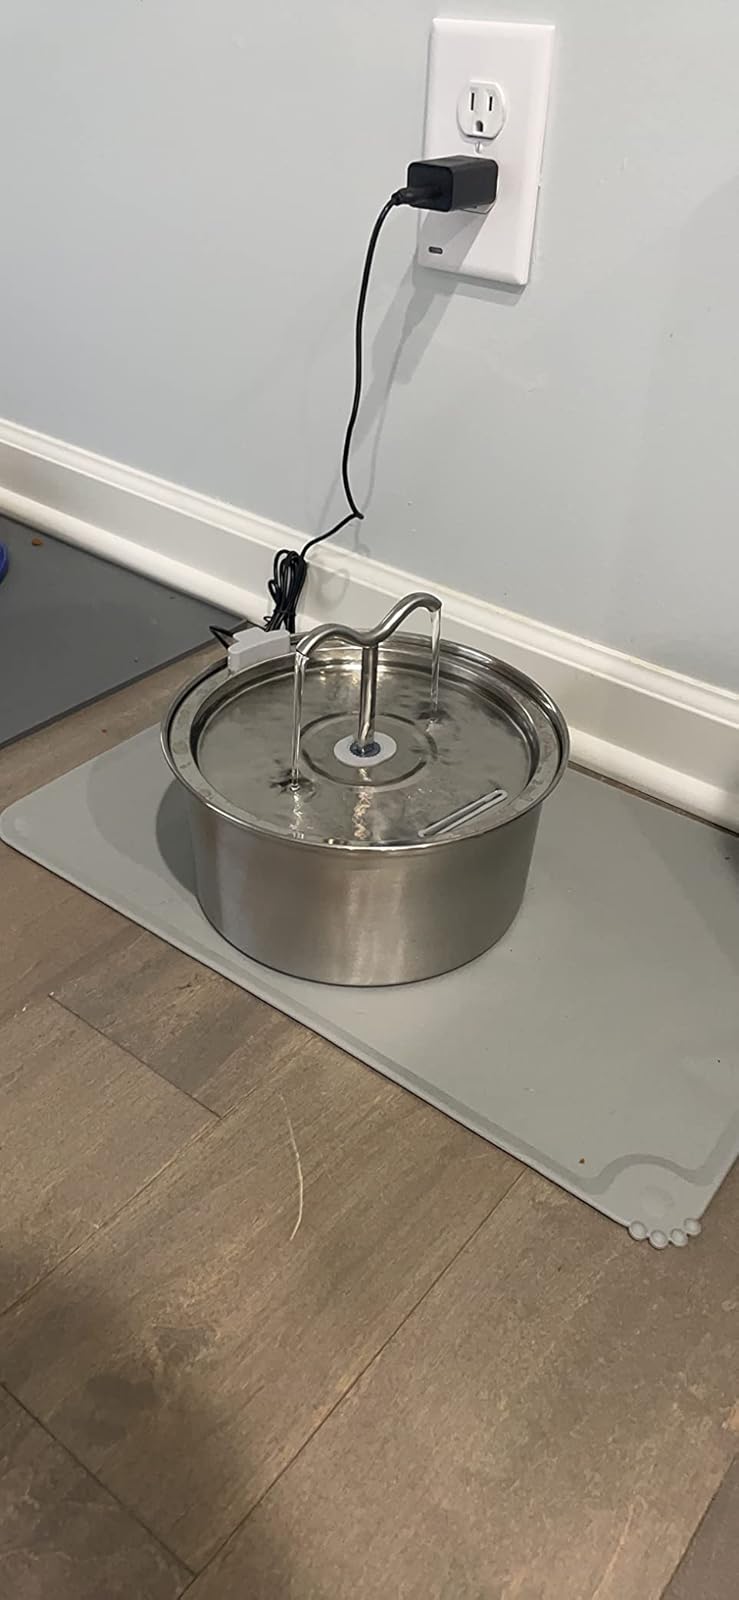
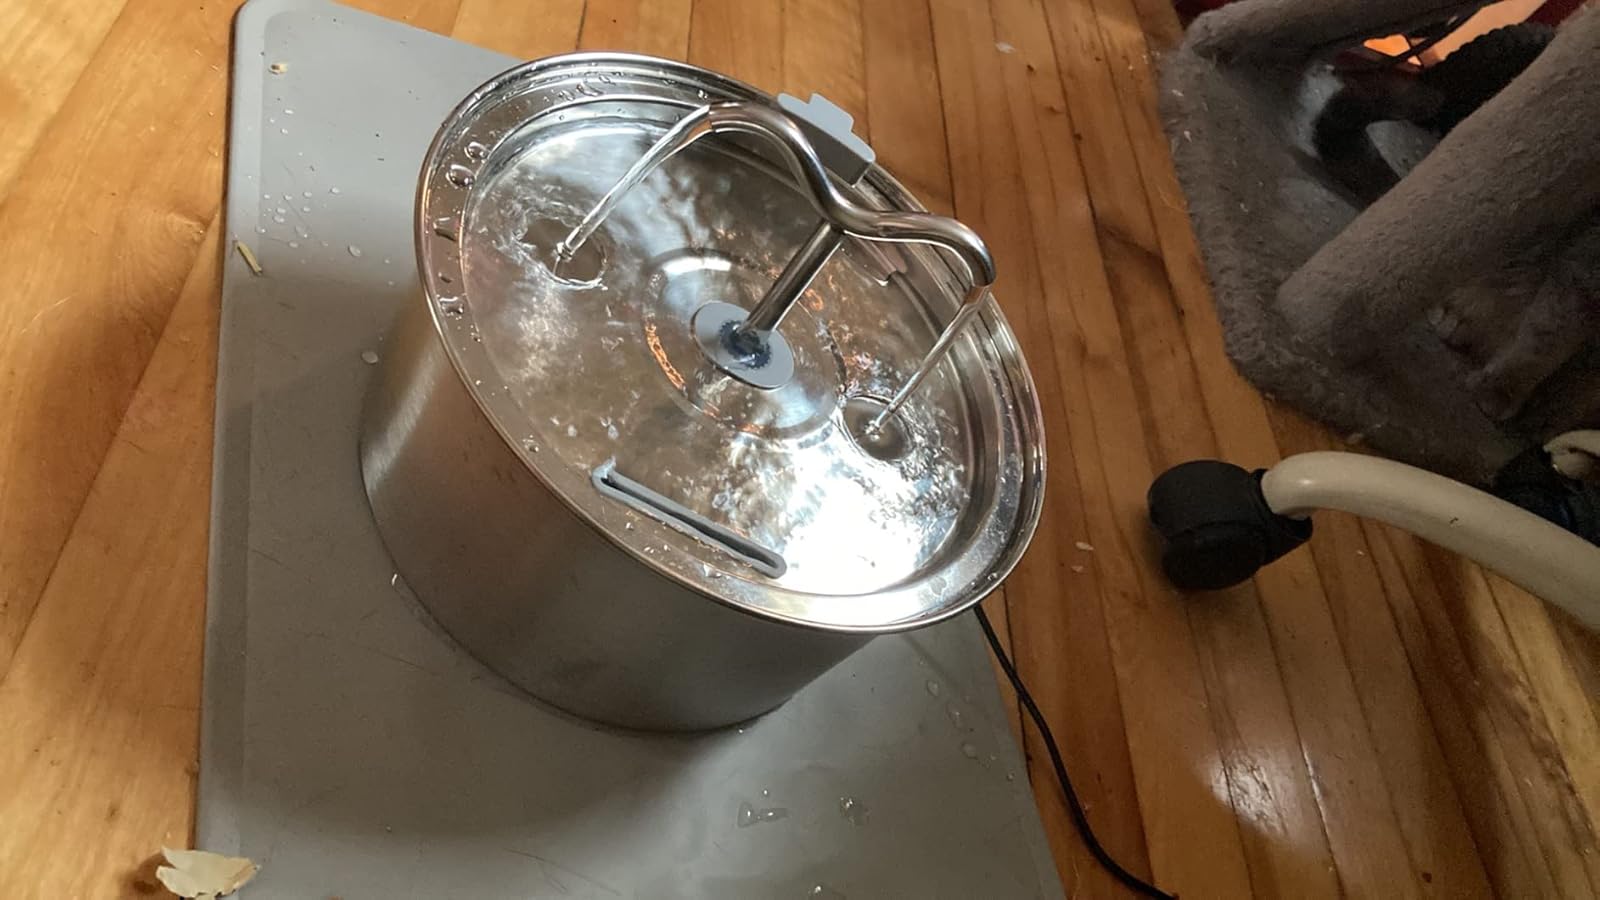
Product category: items_bowl
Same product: yes